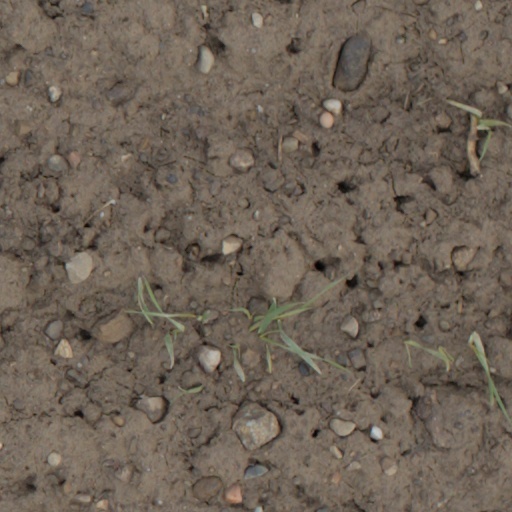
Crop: wheat